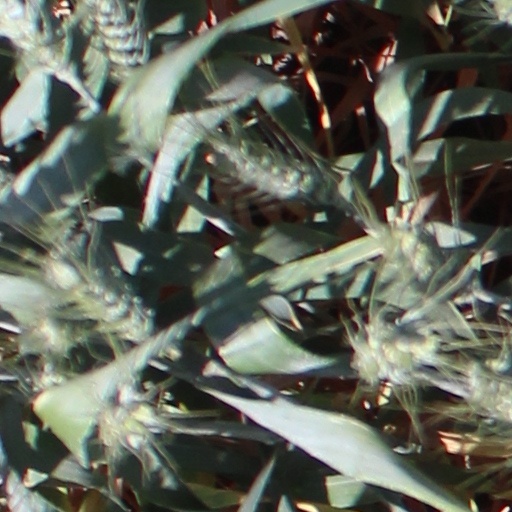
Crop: wheat